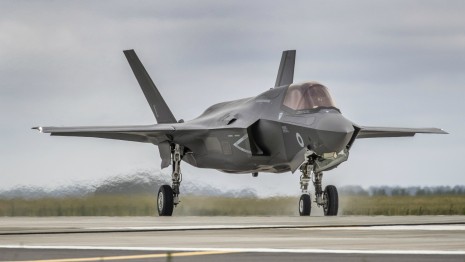
Vehicle type: Planes